Karni Mata Temple

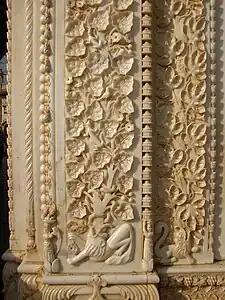
Marble carvings at The Temple.

The building was completed in its current form in the early 20th century in the Rajput style by Maharaja Ganga Singh of Bikaner.